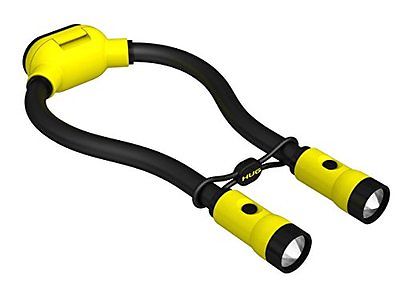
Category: lamp